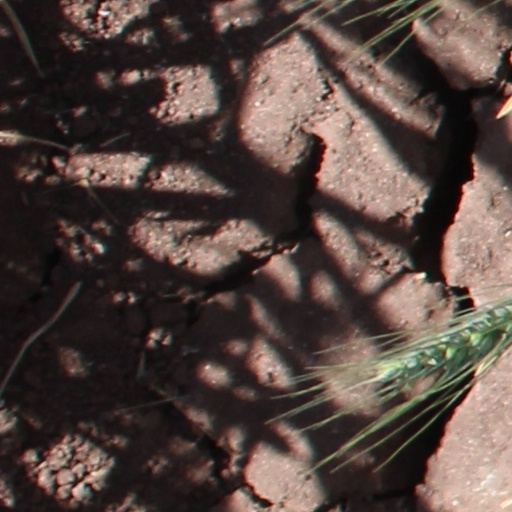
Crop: wheat